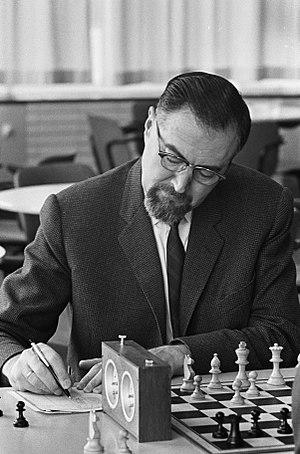
Lodewijk Prins est un joueur d'échecs néerlandais né le 27 janvier 1913 à Amsterdam et mort le 11 novembre 1999. Vainqueur des tournois de Birmingham 1937 et 1939, de Gijon 1947, de Beverwijk 1948, de Madrid 1951 et de Taragone 1954, il reçut le titre de maître international en 1950. Champion des Pays-Bas en 1965, il a représenté son pays à toutes les olympiades de 1936 à 1968 ainsi qu'au tournoi interzonal de 1952. Son nom a été donné à une variante de la défense Grünfeld. En 1982, la Fédération internationale des échecs lui a décerné le titre de grand maître international honoraire. Il était arbitre international depuis 1960.